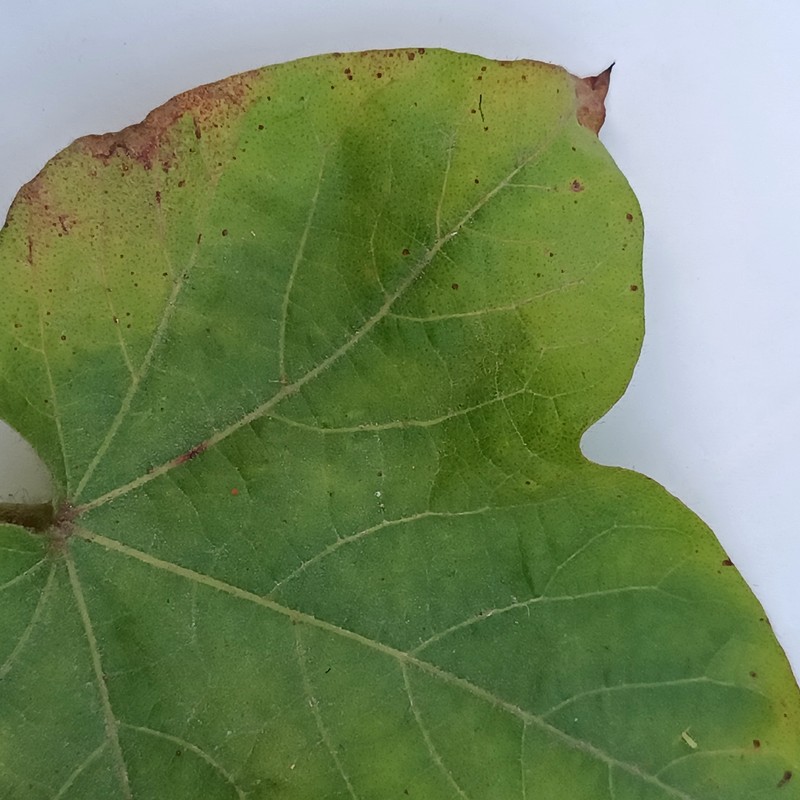
Label: Leaf Hopper Jassids